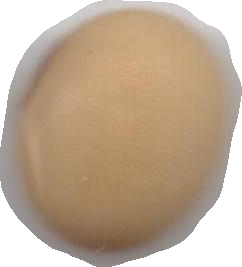
Variety: Anjasmoro